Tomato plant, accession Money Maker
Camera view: horizontal (90 deg, fisheye); turntable rotation: 270 degrees
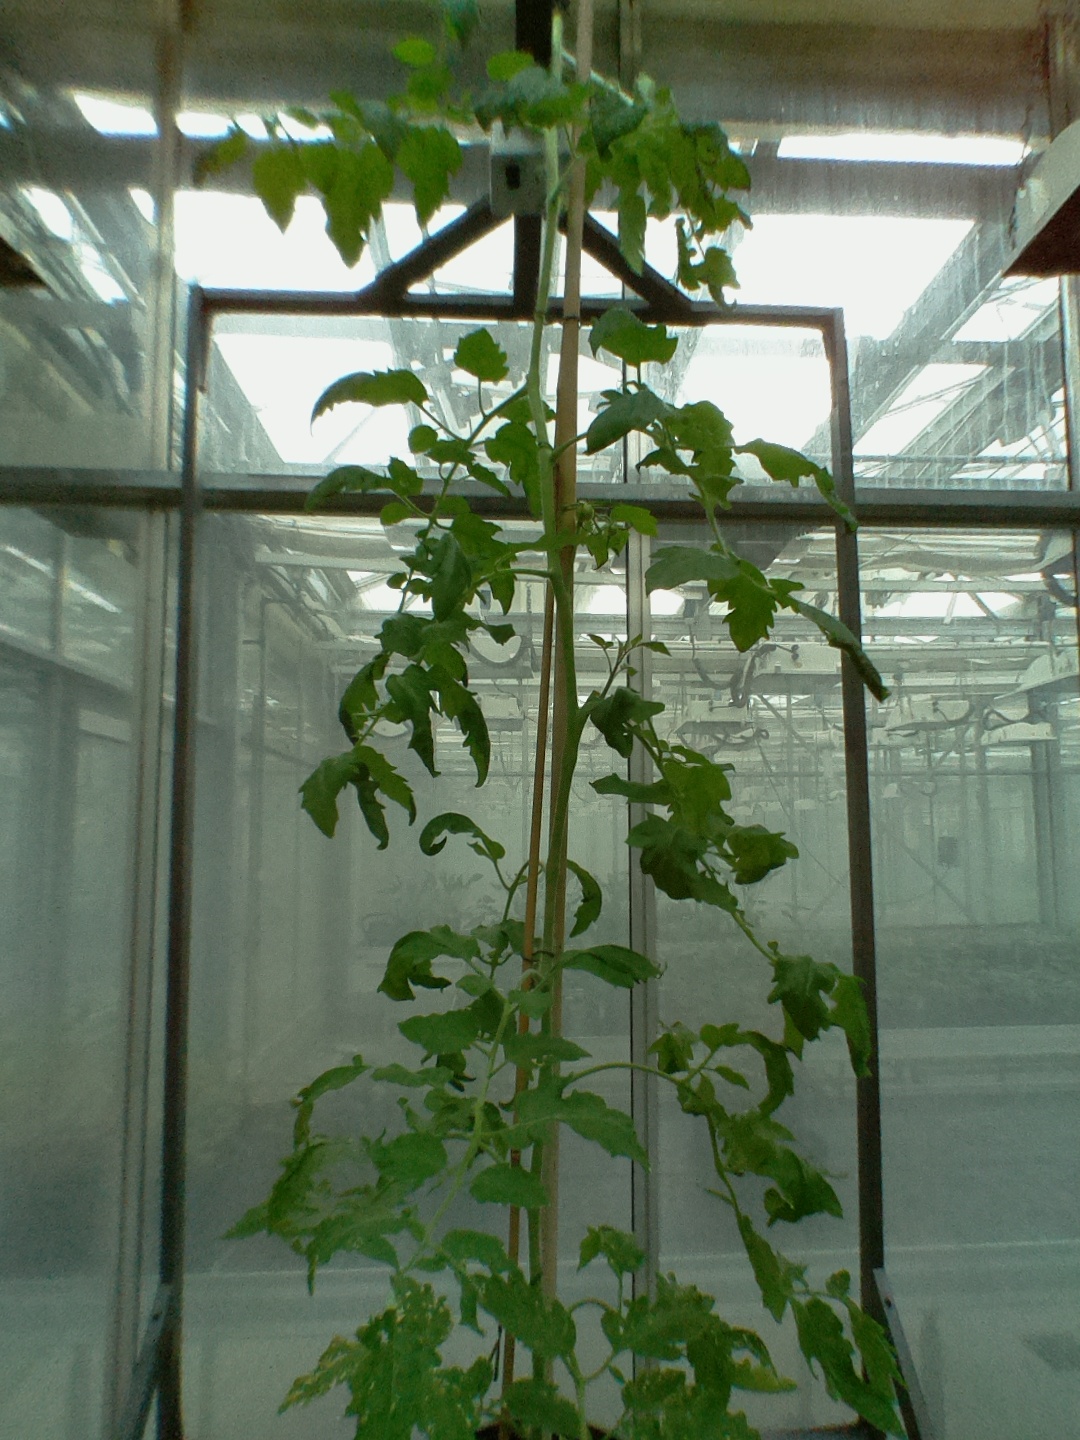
BBCH growth stage 71: 10%-20% of final fruit size